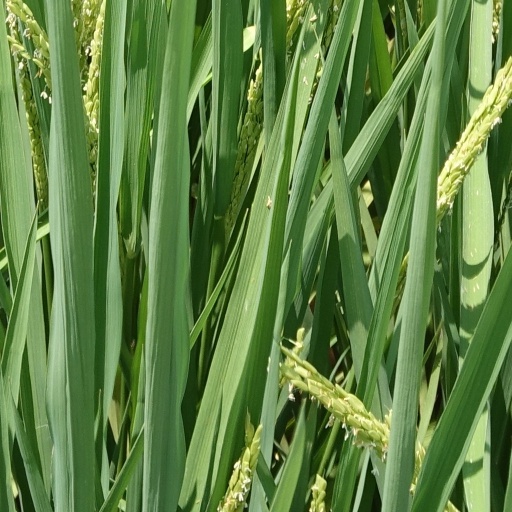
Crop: rice